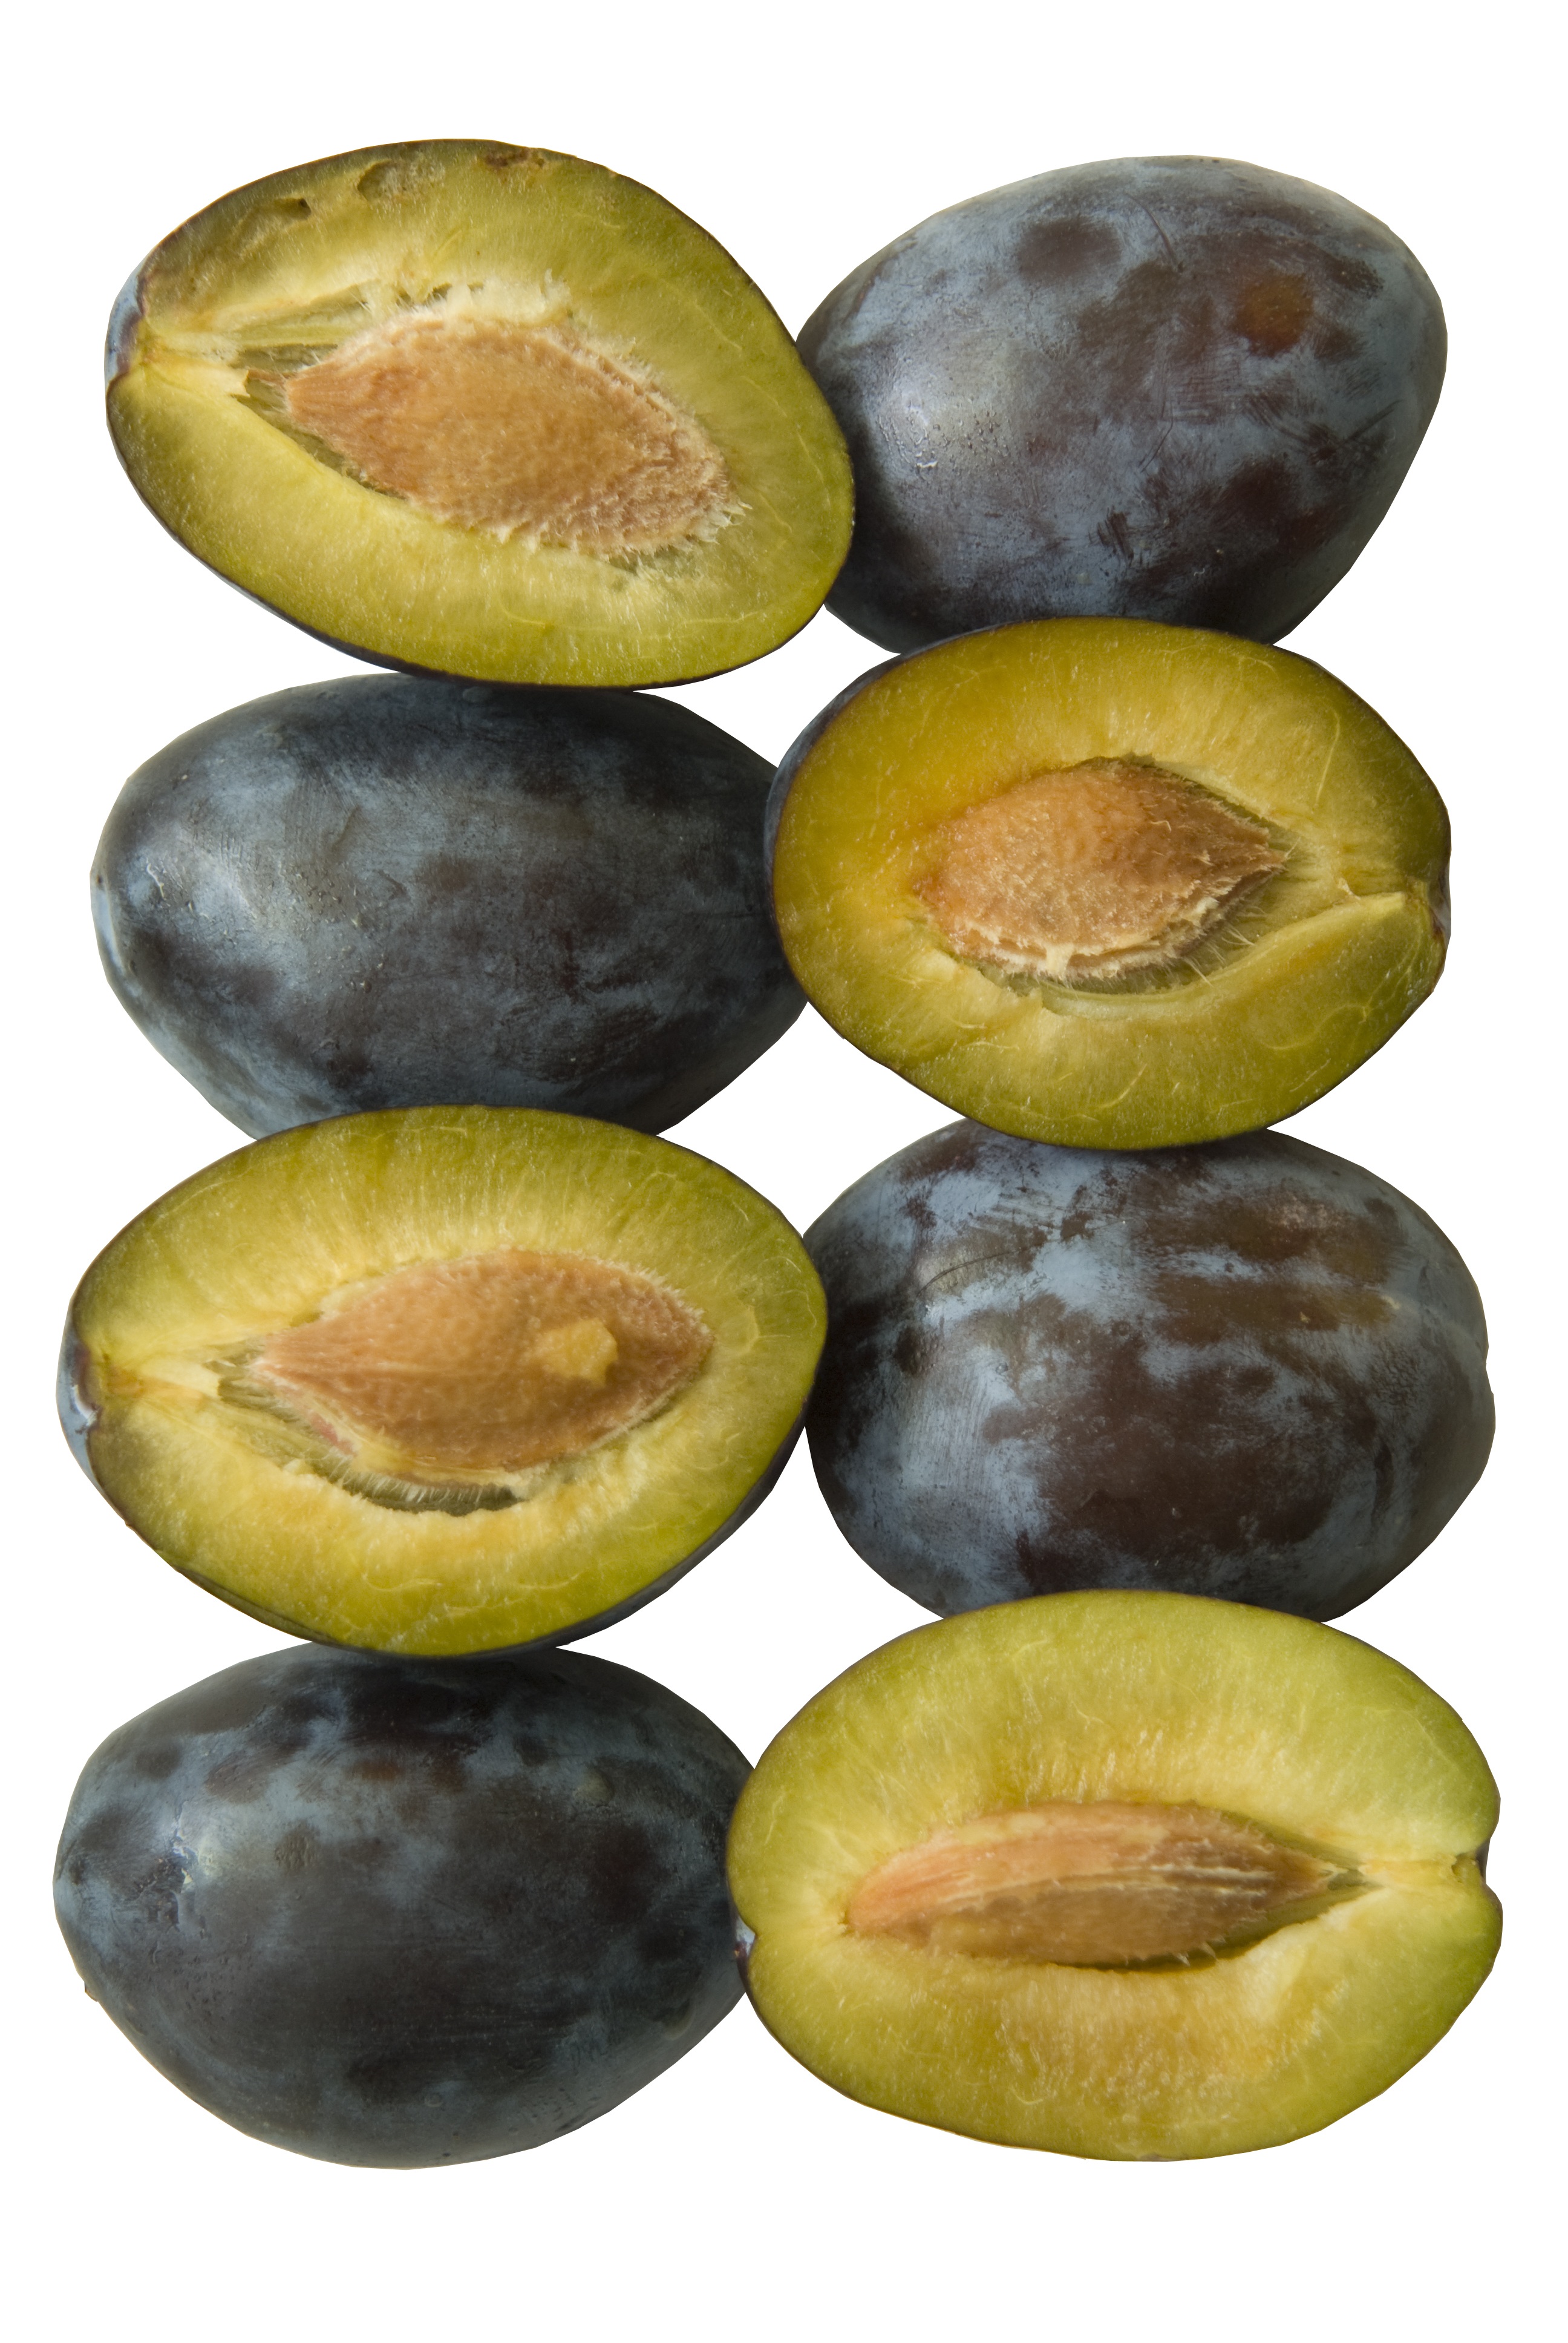
plant, fruit, sweet, orchard, food, produce, juicy, plum, coconut, vegan, plums, organic, flowering plant, rose family, common fig, land plant, plum cherry